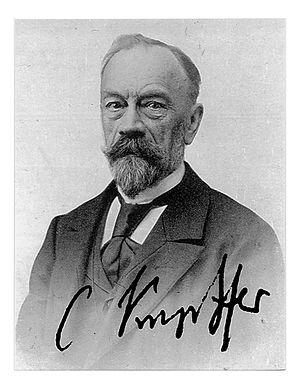
Karl Wilhelm von Kupffer est un anatomiste germano-balte connu pour avoir découvert en 1876 la cellule qui porte son nom.